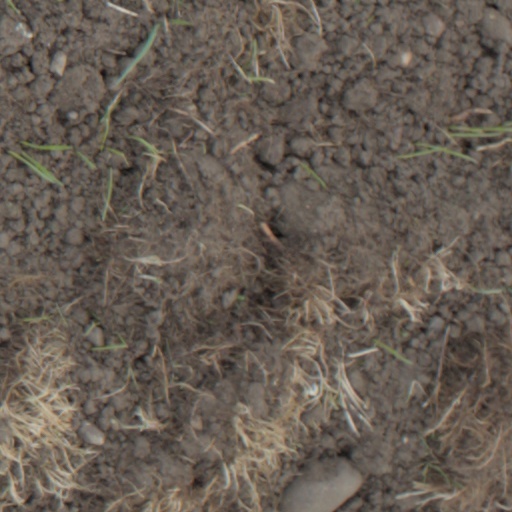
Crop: wheat